Cabarrus County, North Carolina

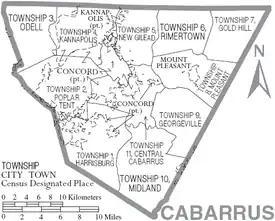
Map of Cabarrus County with municipal and township labels

The county is divided into twelve townships, which are both numbered and named: